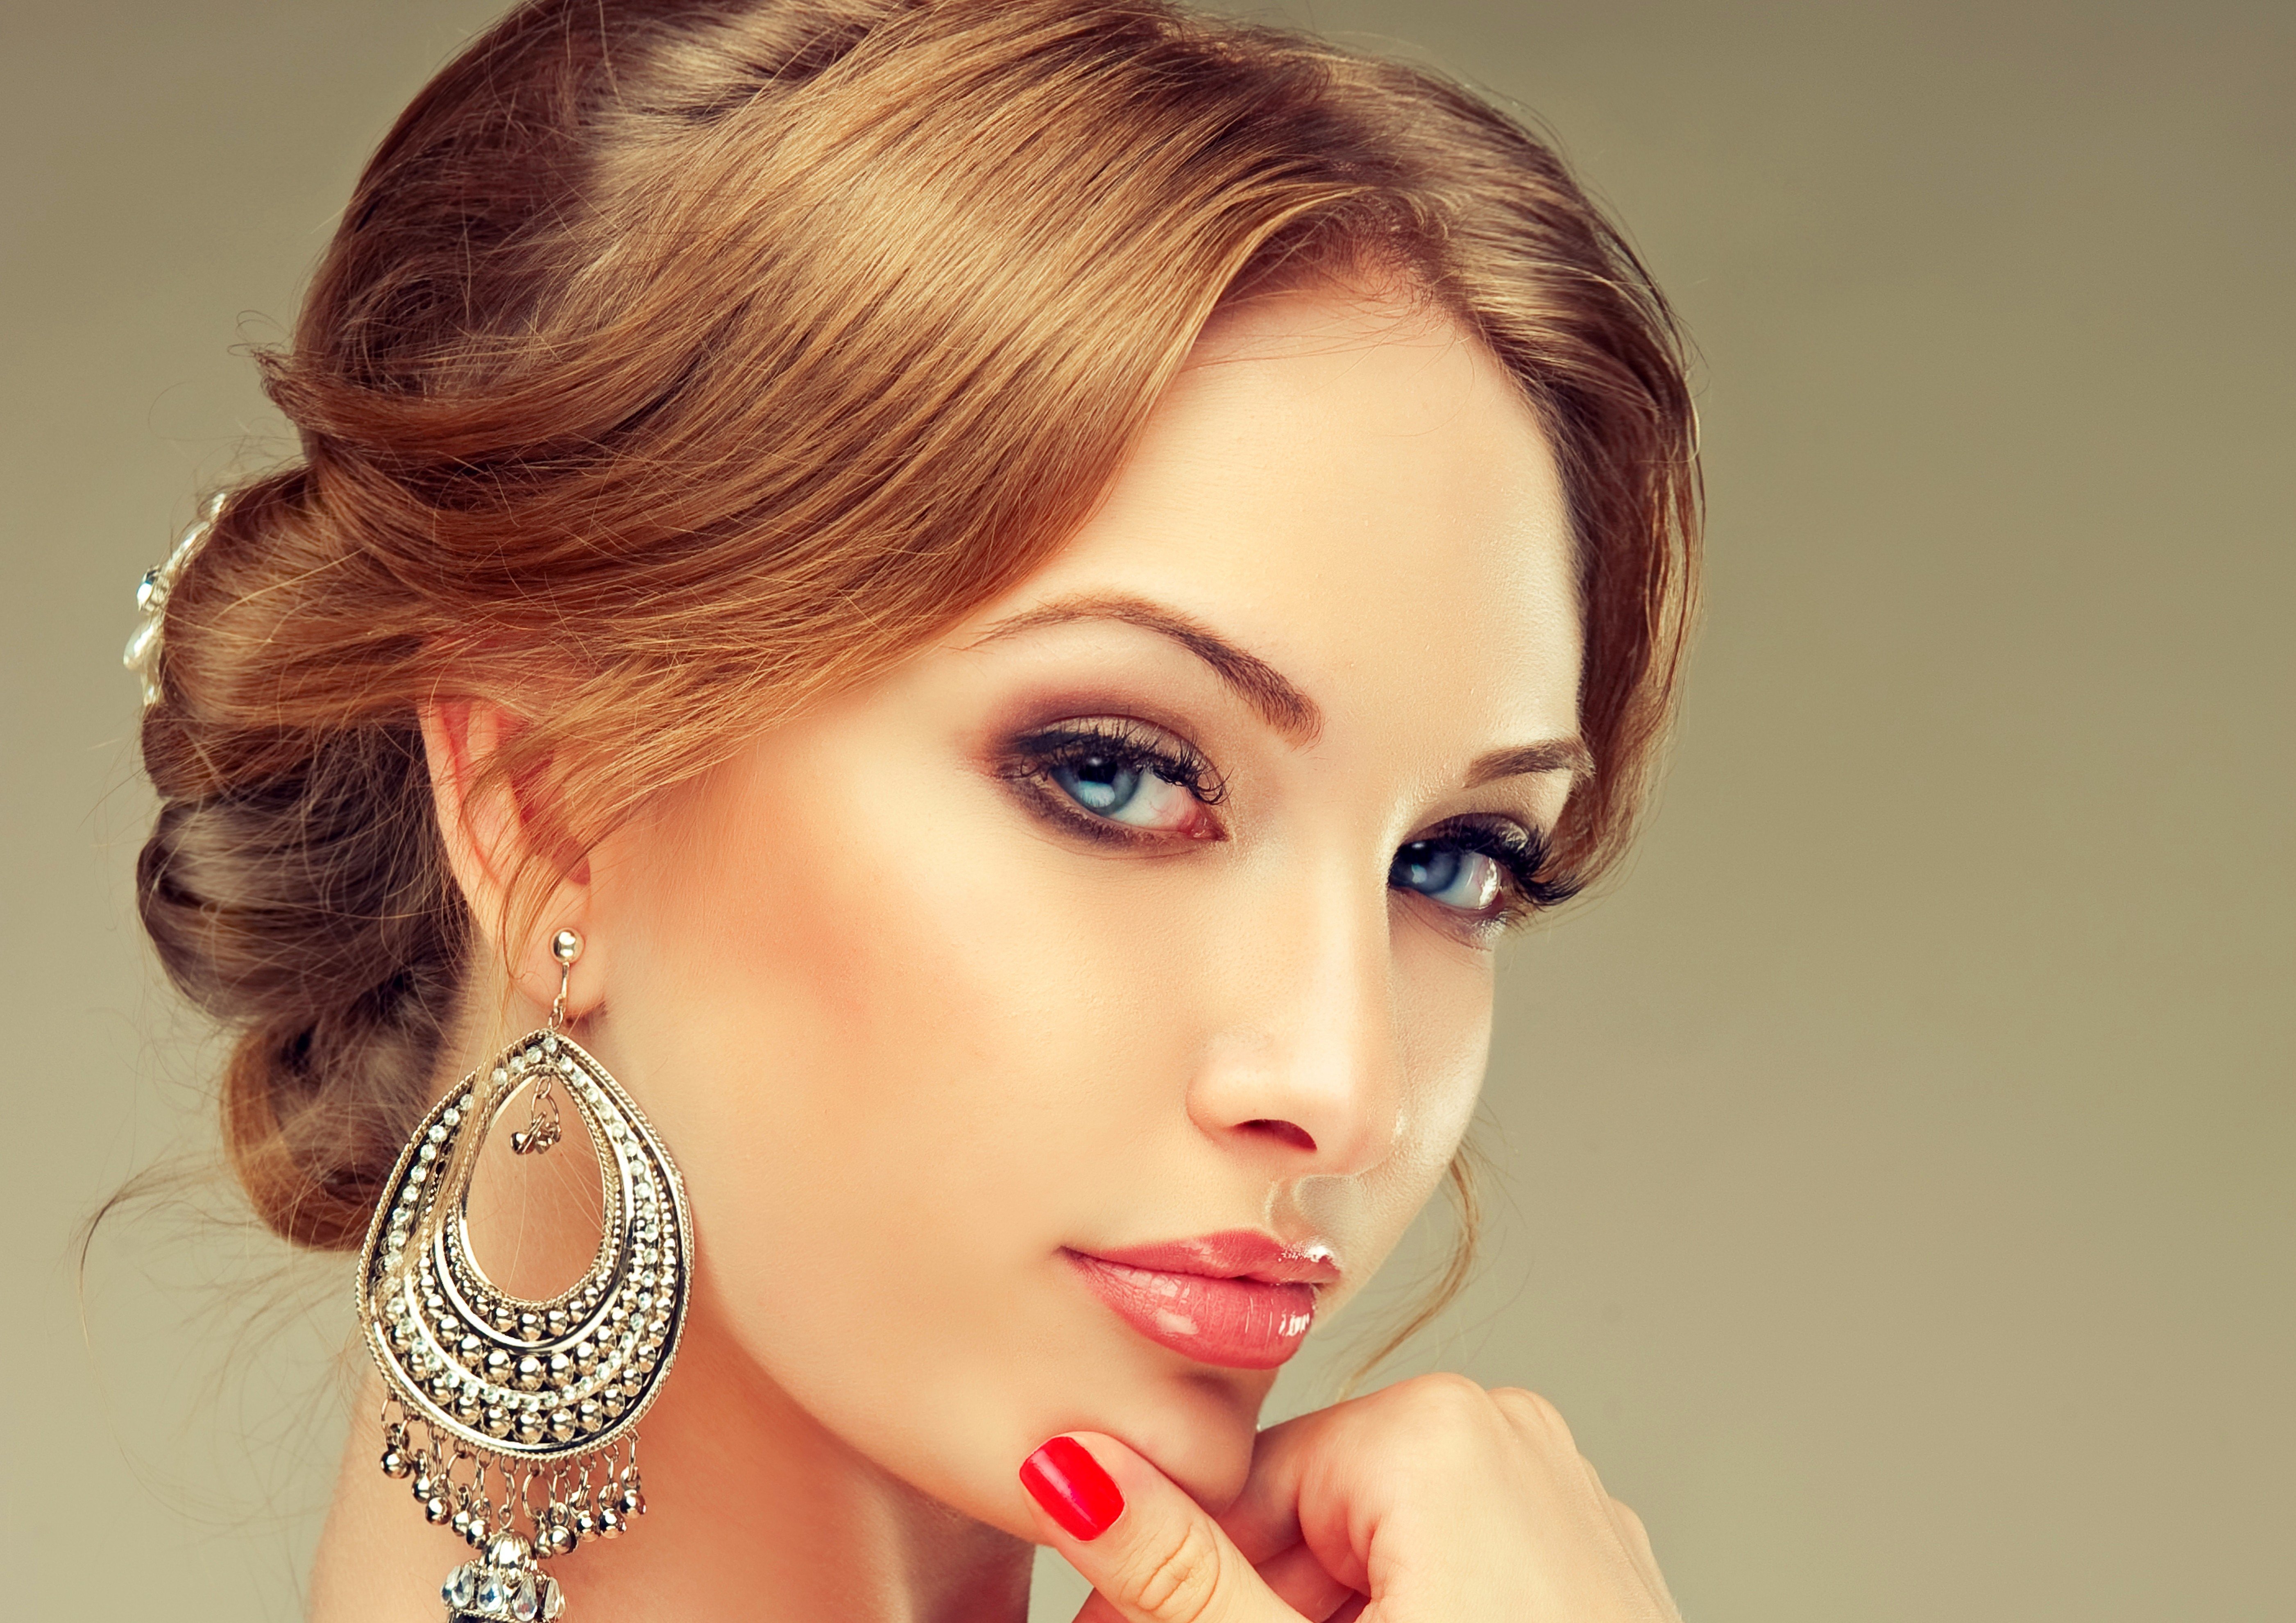
Label: Colored